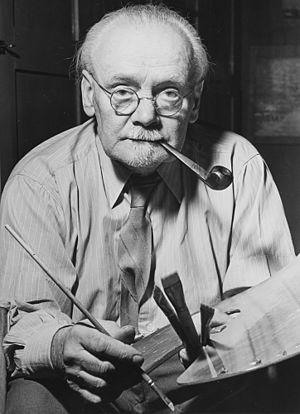
Fritz W. Schulz, né Friedrich Wilhelm Schulz le 2 avril 1884 à Berlin et mort le 12 juin 1962 à Hambourg, est un peintre allemand, spécialisé dans la peinture maritime.